Miranda Kerr

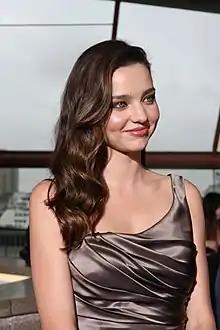
Kerr at the AACTA Awards in Sydney, Australia

In 2007, Kerr signed on as the face of Californian fashion retailer Arden B. Kerr made a small guest appearance in the CBS sitcom "How I Met Your Mother" alongside fellow Angels Adriana Lima, Marisa Miller, Alessandra Ambrosio, Heidi Klum and Selita Ebanks.